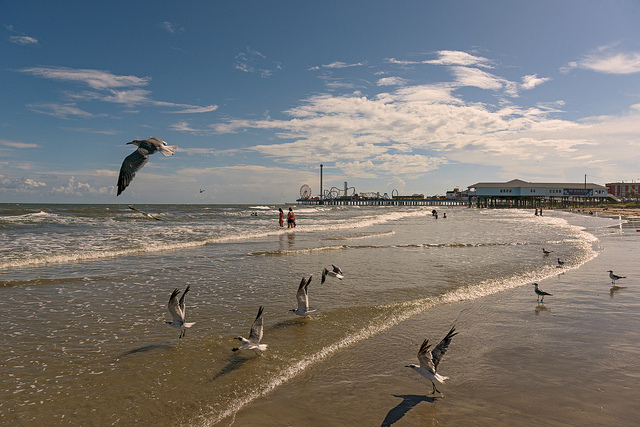
user: Given an image and a question. Answer the question in a short answer. Question: What animals with claws do these animals like to eat? Short Answer:
assistant: crab